The Dykeenies

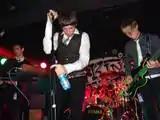
The Dykeenies performing at King Tut's Wah Wah Hut in Glasgow

The band were given another boost into the musical limelight with the help from Xfm Scotland (now Galaxy Scotland). The radio station began by asking them to be a part of Xfm Scotland's first ever "Winter Wonderland" gig, one of three one-day winter music festivals taking place in venues across the United Kingdom. They were then called up again to support Maxïmo Park at Edinburgh's Liquid Room as part of "Xfm Live Sessions" on 31 March 2007.